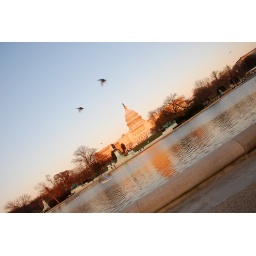
birds flying in DC